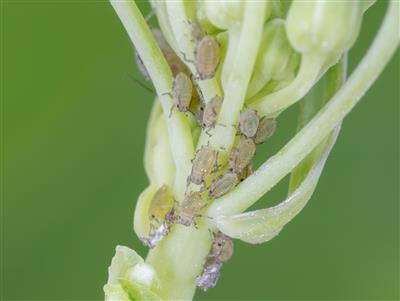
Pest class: turnip_aphid